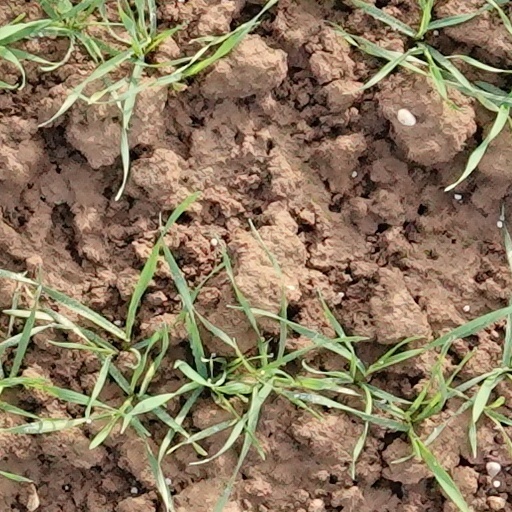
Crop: wheat